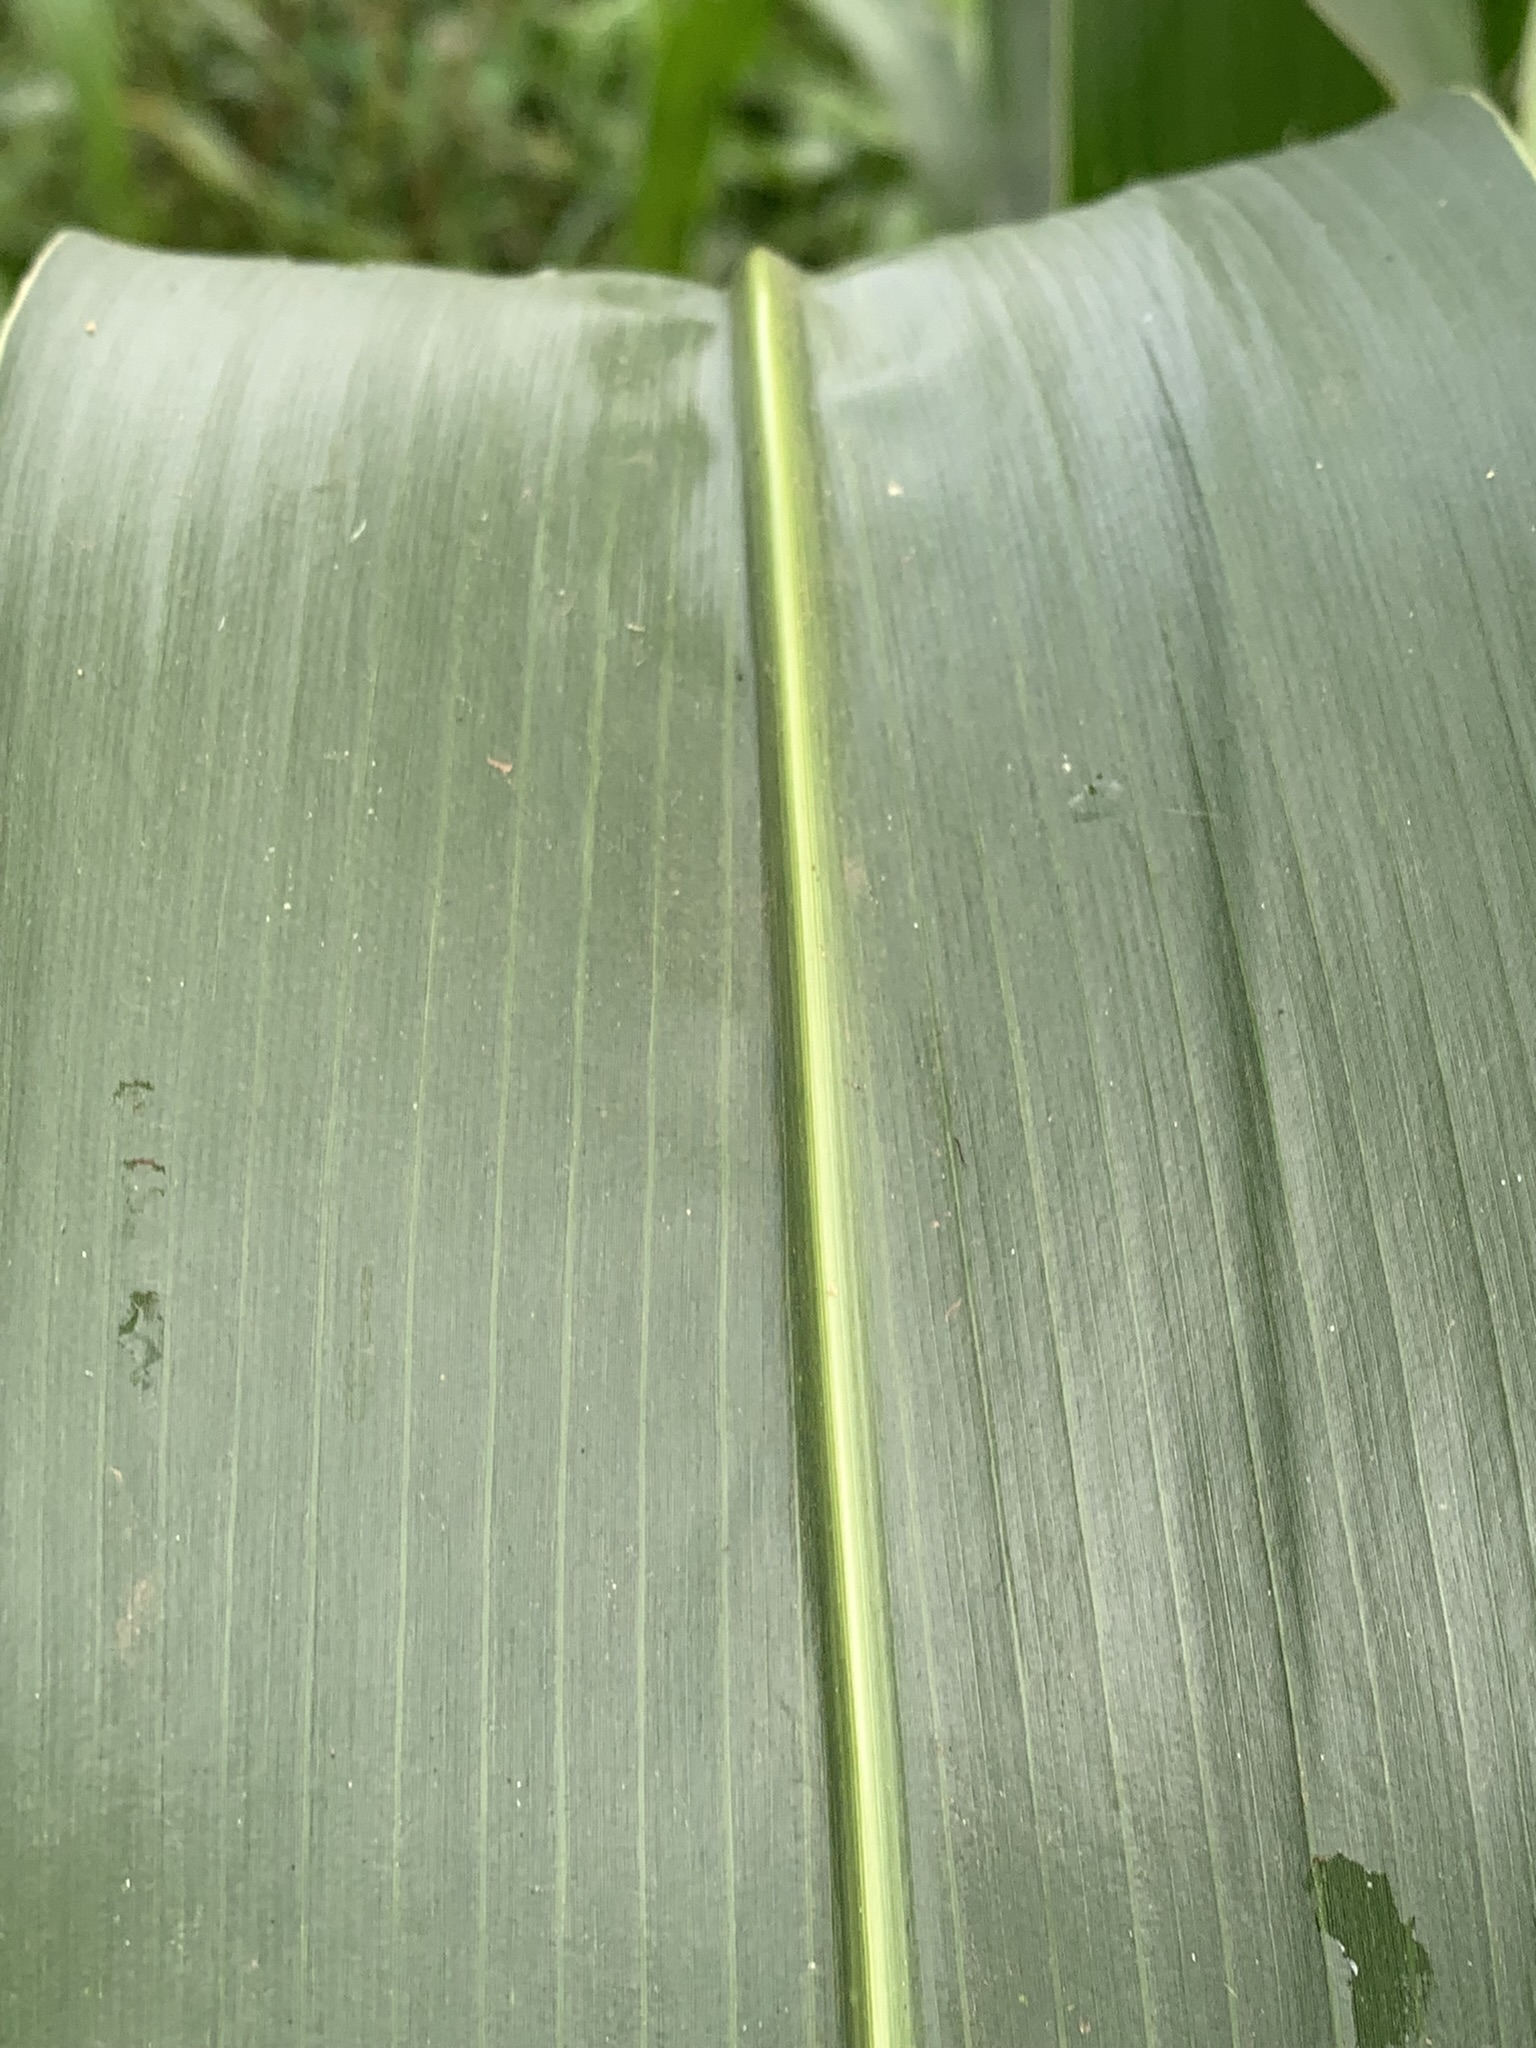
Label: Healthy